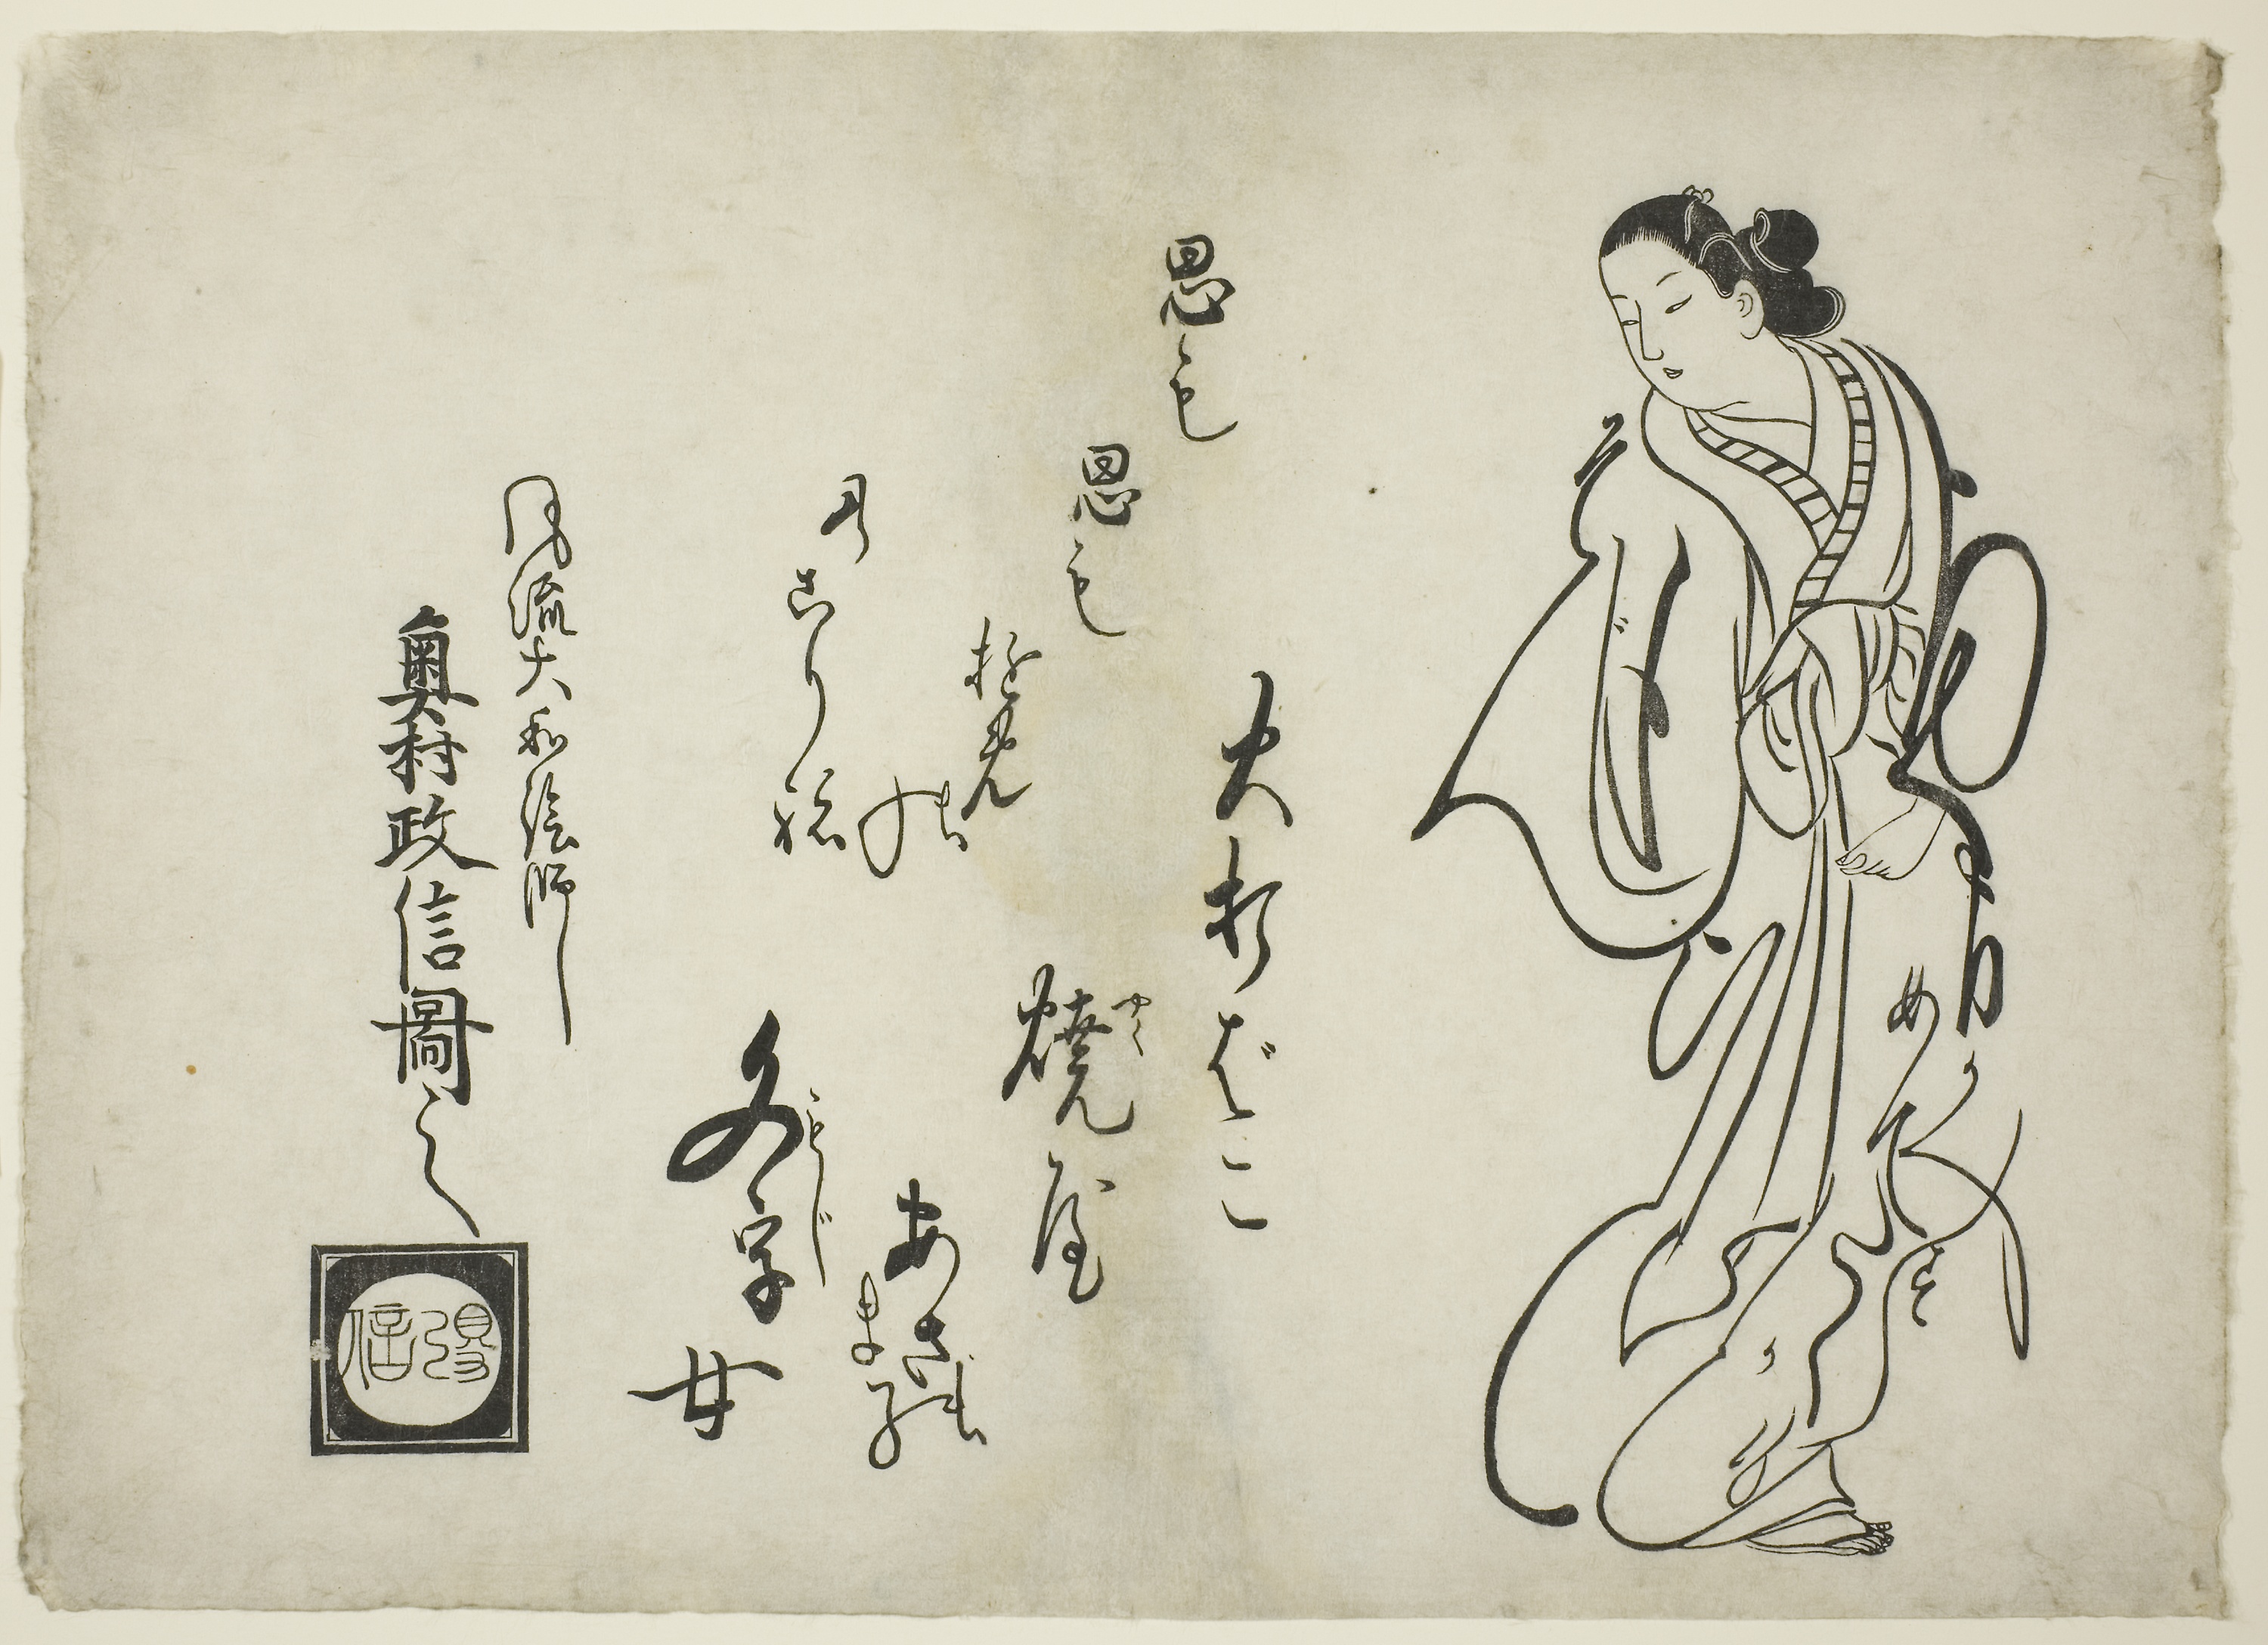
art, text, calligraphy, font, drawing, artwork, design, illustration, paper, visual arts, sketch